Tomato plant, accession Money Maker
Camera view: vertical (180 deg); turntable rotation: 330 degrees
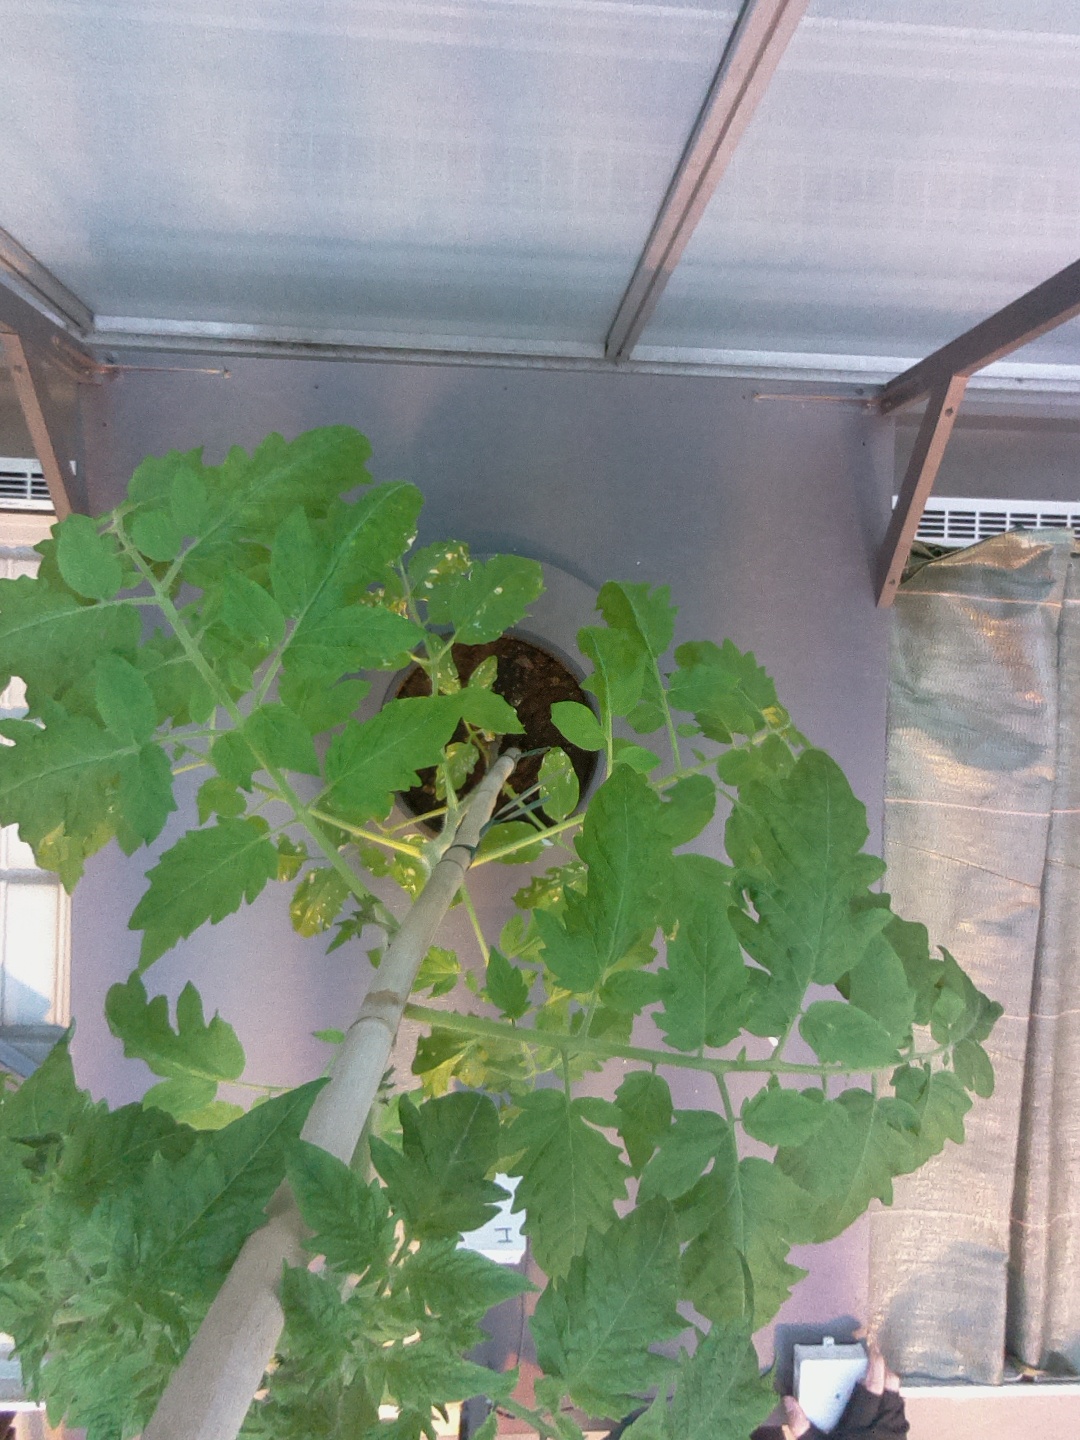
BBCH growth stage 20: First Side shoot start formed